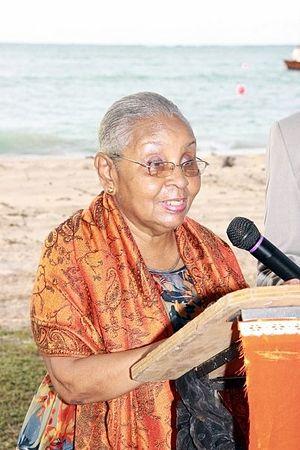
Marion Patrick Jones est une femme de lettres trinidadienne qui a suivi une formation en bibliothéconomie et en anthropologie sociale. Elle est également connue sous les noms de Marion Glean et Marion O'Callaghan. Vivant en Grande-Bretagne dans les années 1960, elle est également militante au sein de la communauté noire. Elle est l'autrice de deux romans notables - Pan Beat, parue pour la première fois en 1973, et J'Ouvert Morning.